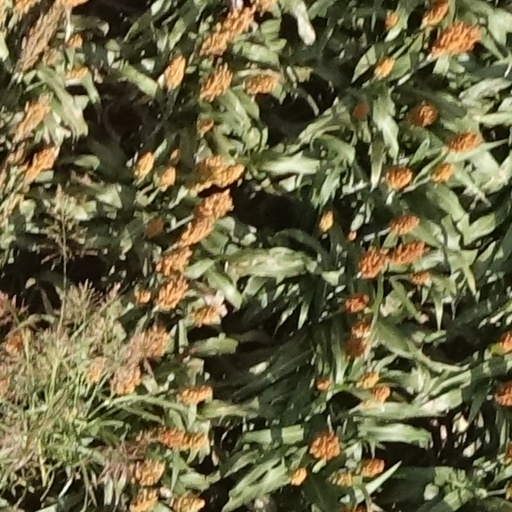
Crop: sorghum